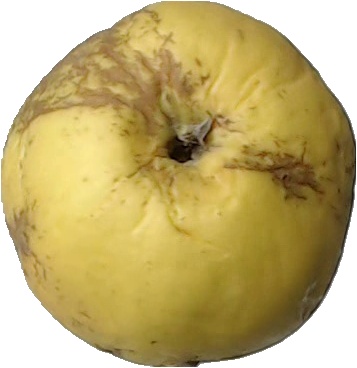
Label: apple_golden_1